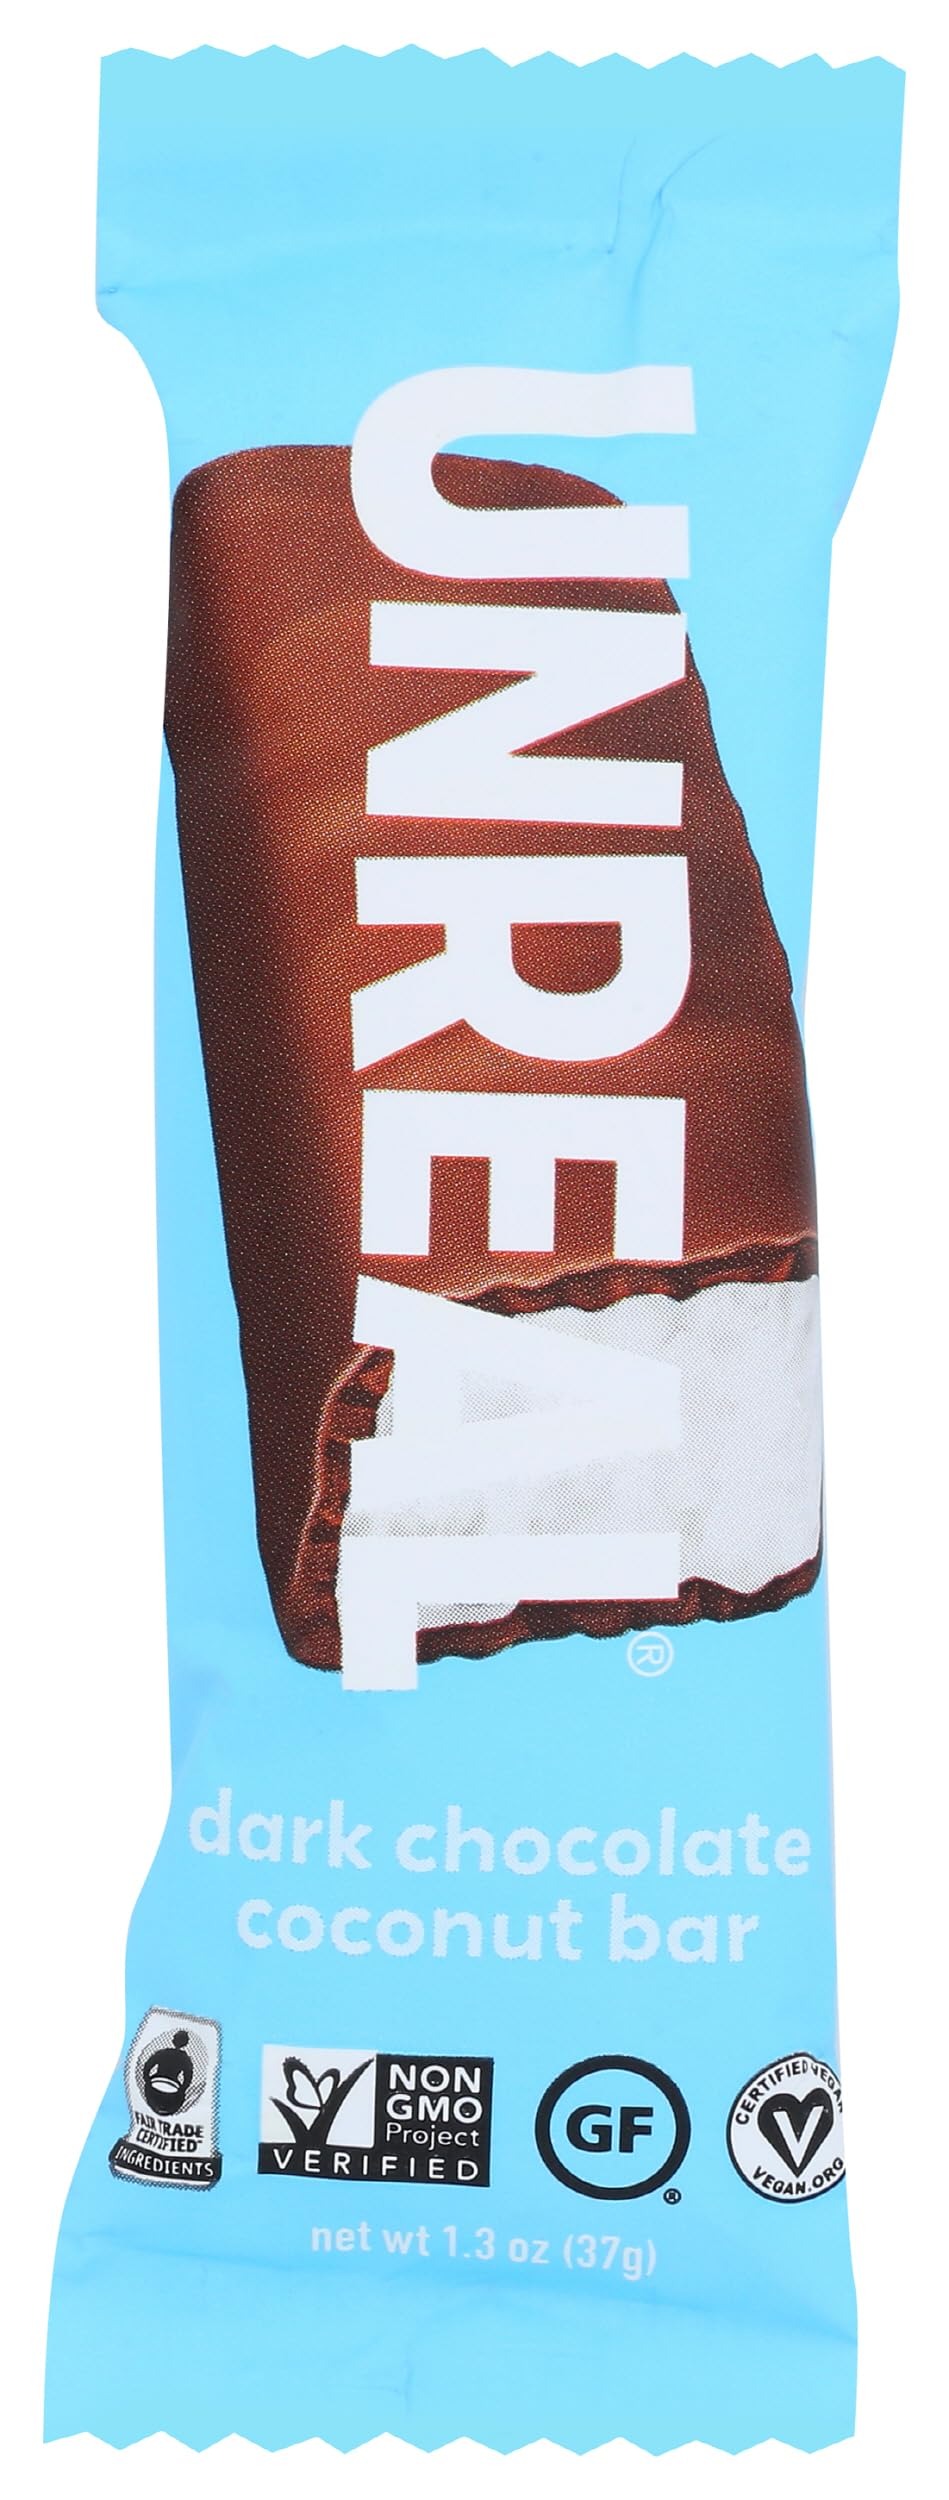
Item Name: Unreal Choc Bar Dk Coconut 1.3 OZ
Bullet Point 1: Candy Snacks
Bullet Point 2: No bleached or bromated flour
Bullet Point 3: No synthetic nitrates or nitrites
Value: 1.3
Unit: Ounce

Price: 15.99